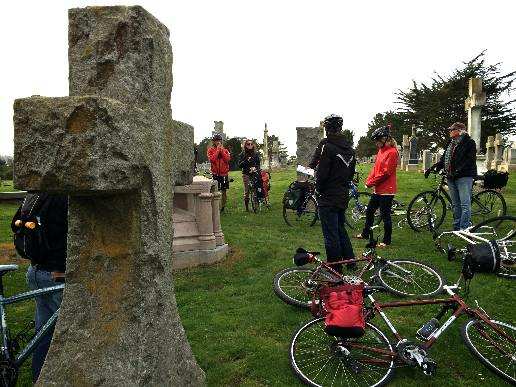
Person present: Yes